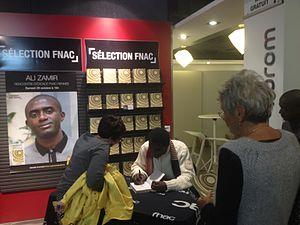
Ali Zamir en pleines dédicaces de son roman à la Fnac de Rennes en 2016
Ali Zamir est un écrivain et chercheur comorien, né à Mutsamudu sur l'île d'Anjouan le 7 janvier 1987. Il a remporté en 2016 le Prix Senghor, la Mention spéciale du Prix Wepler pour son roman Anguille sous roche et en 2019 le Prix Roman France Télévisions pour Dérangé que je suis, parus aux éditions Le Tripode.